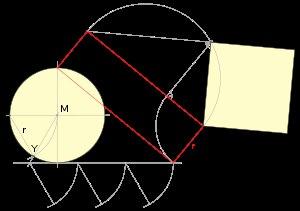
La quadrature du cercle est un problème classique de mathématiques apparaissant en géométrie. Il fait partie des trois grands problèmes de l'Antiquité, avec la trisection de l'angle et la duplication du cube.